USS Preston (DD-327)

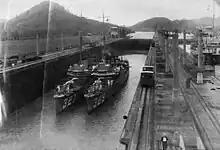
"Preston" and "Bruce" in the Pedro Miguel Locks, ca. 1922.

"Preston", named for Samuel W. Preston, was laid down 19 July 1919 by the Bethlehem Shipbuilding Corporation, San Francisco, California; launched 7 August 1920; sponsored by Mrs. Addie Worth Bagley Daniels, wife of the Secretary of the Navy; and commissioned 13 April 1921. Following shakedown, the flush-decked destroyer remained on the west coast on temporary duty. Until December 1921, she conducted exercises out of San Diego, California, then got underway for assignment with the Atlantic Fleet Destroyer Force. With that force for most of her naval career, she operated along the east coast, regularly sailing south for winter exercises in the Caribbean. In June 1925 she interrupted that schedule for a tour with US Naval Forces in European Waters. On that tour she cruised from the waters off Scandinavia to the Mediterranean. In July 1926, she returned to New York and resumed her former schedule of east coast and Caribbean employment.